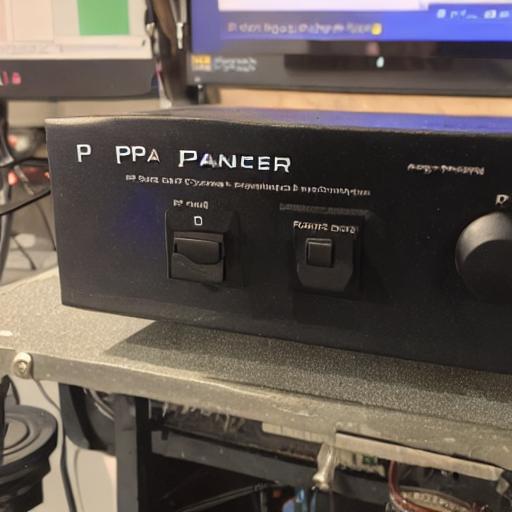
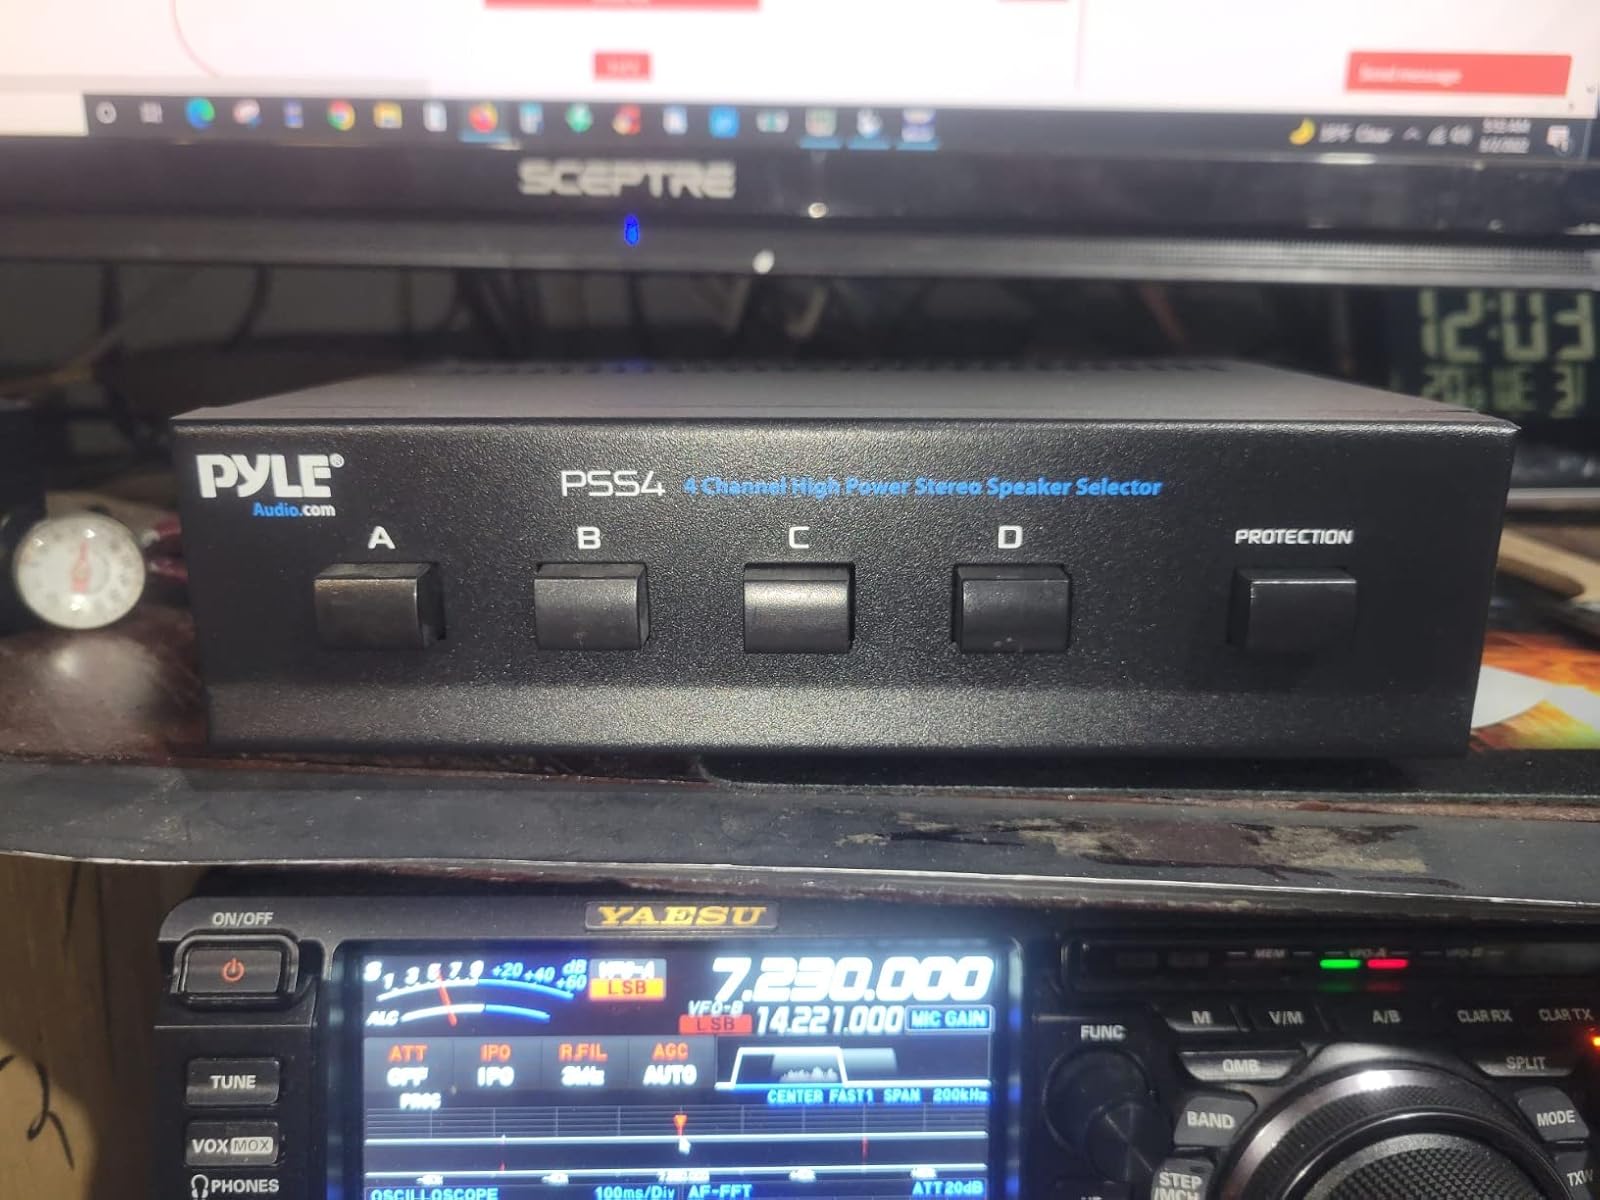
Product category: speaker
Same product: no